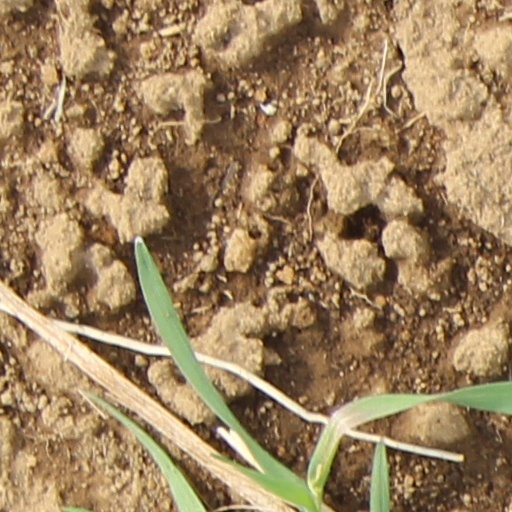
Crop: wheat